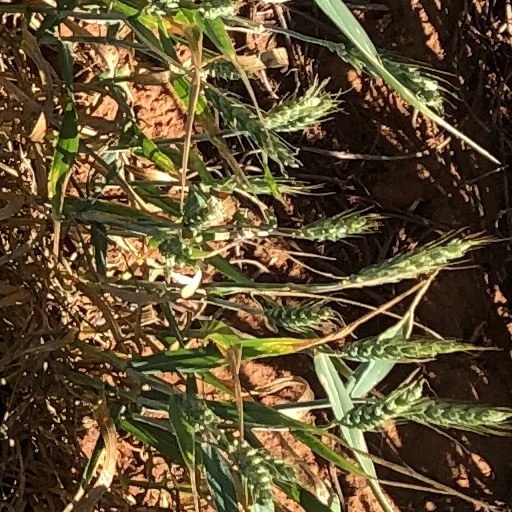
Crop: wheat